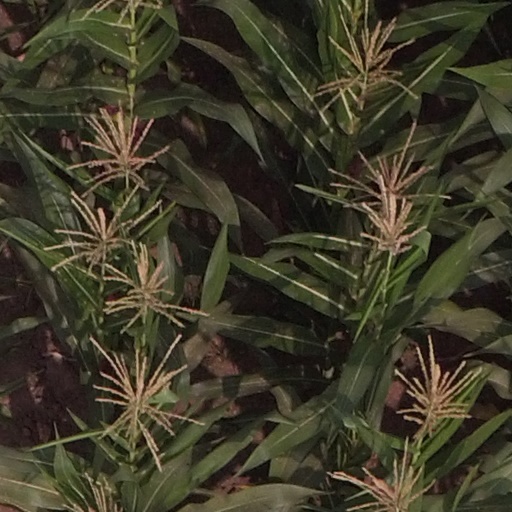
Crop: maize; corn